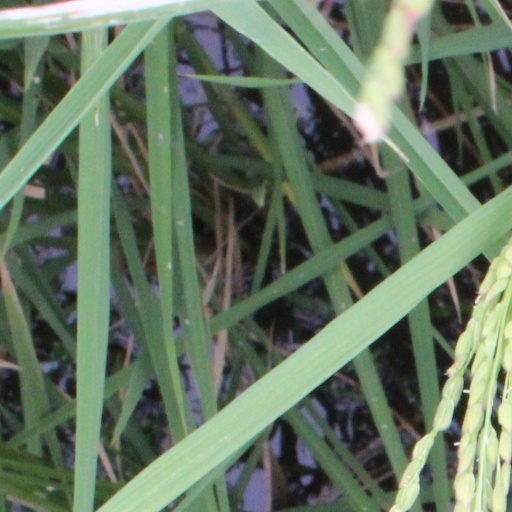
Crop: rice